Carl Jung

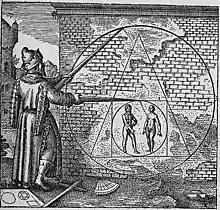
The mythic alchemical philosopher's stone as pictured in "Atalanta Fugiens" Emblem 21

Within the field of analytical psychology, a brief survey of major concepts developed by Jung include (alphabetical):